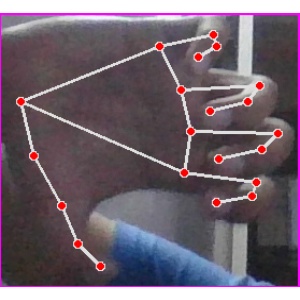
अक्षर: त